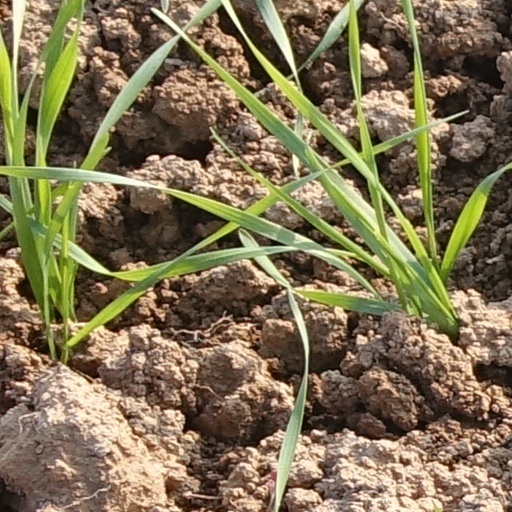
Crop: wheat